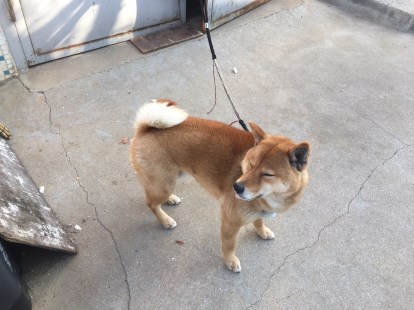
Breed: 1043-n000001-Shiba_Dog